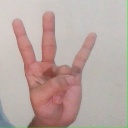
अक्षर: क्ष